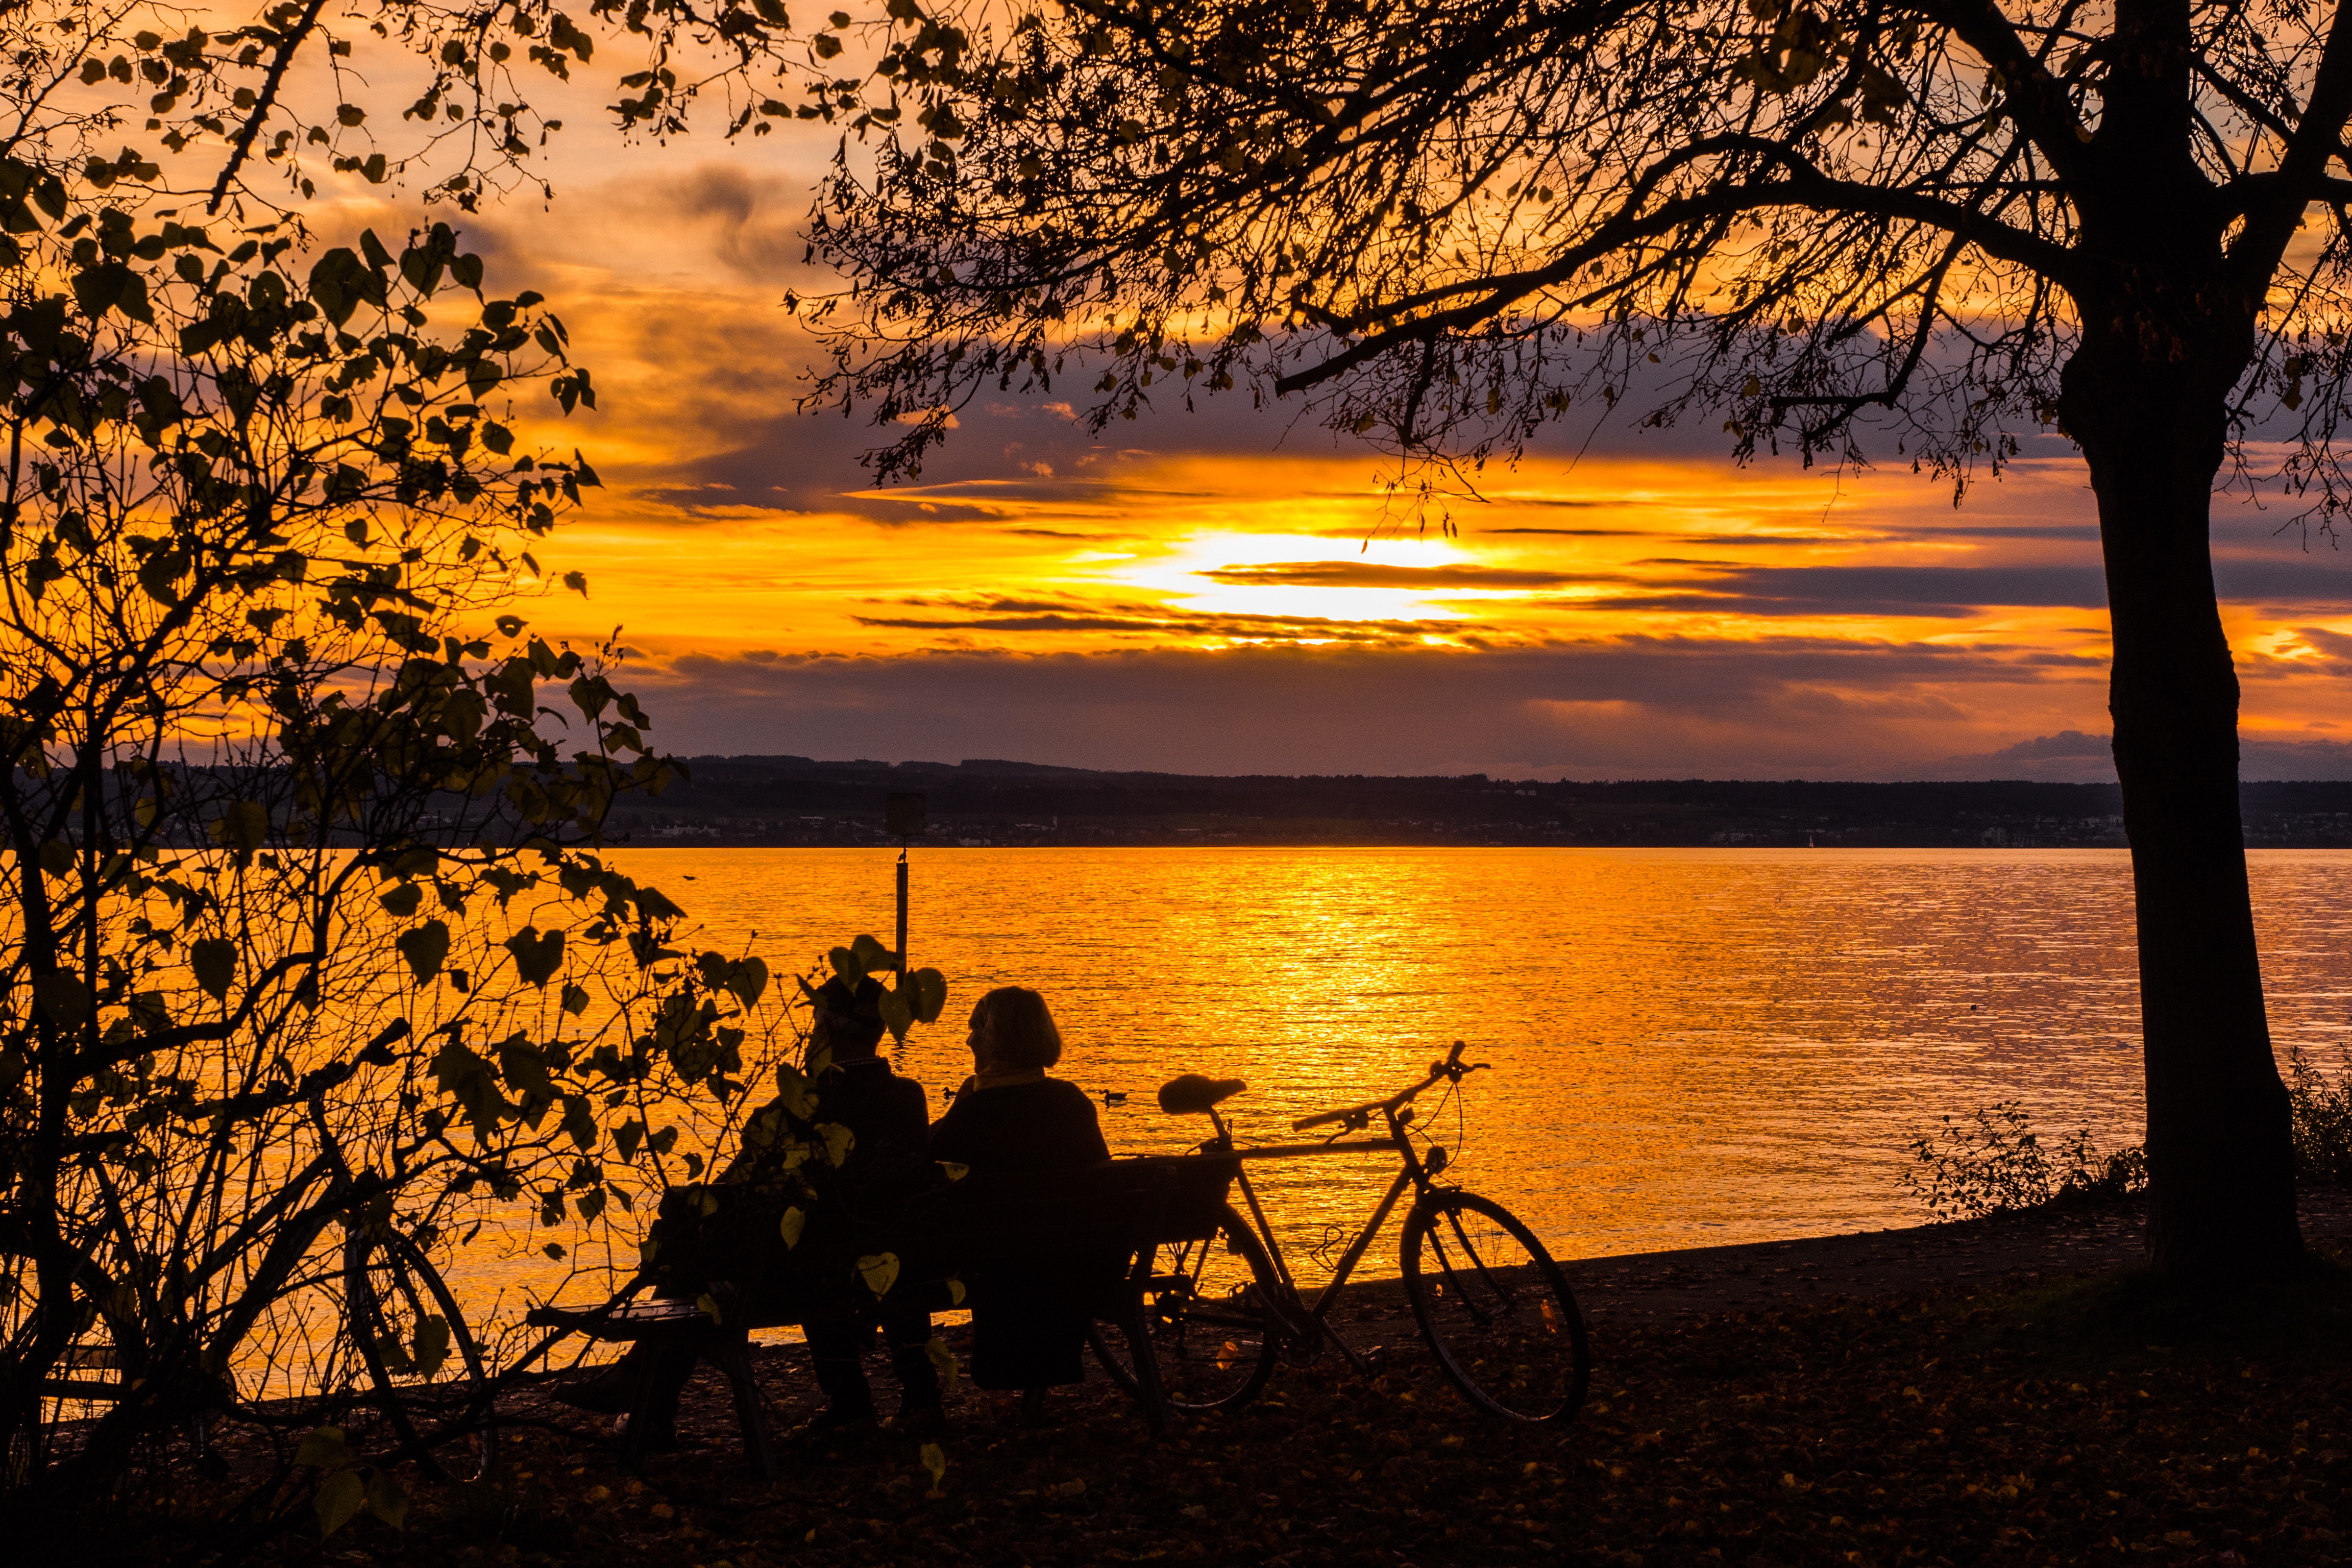
landscape, tree, water, forest, sky, sun, sunrise, sunset, sunlight, morning, lake, view, bike, dawn, dusk, evening, orange, golden, reflection, community, autumn, park, couple, romantic, human, rest, together, season, clouds, bank, tour, germany, pair, mood, enjoy, abendstimmung, mirroring, more, lake constance, bicycle tour